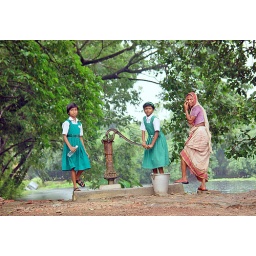
yes, there is a car behind the girls in the water.